Anita Magsaysay-Ho

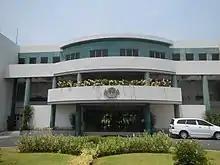
University of the Philippines, where Magsaysay-Ho studied at its School of Fine Arts

Anita Magsaysay was born in 1914 in Manila. Her parents were Armilla Corpus and Ambrosio Magsaysay, an engineer. A cousin of Anita was Philippine President Ramon Magsaysay, whose father Exequiel was a brother of Ambrosio. At thirteen years of age, she studied at the School of Fine Arts of the University of the Philippines (UP), where she took instruction from prominent Filipino painters like Fabian de la Rosa, Fernando Amorsolo, and his brother Pablo Amorsolo. She then followed UP's School of Design, with teachers as Victorio Edades and Enrique Ruiz. After her studies at UP, she left in the 1930s to go to the United States, where she studied at the Cranbrook Academy in Michigan and took class courses on oil painting. At the Art Student's League in New York City, Magsaysay-Ho took classes on drawing.